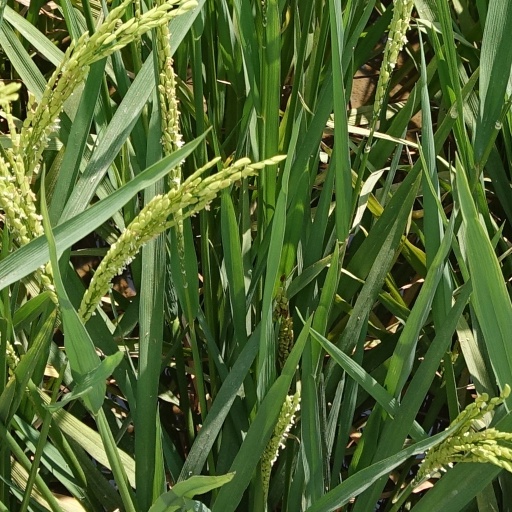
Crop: rice